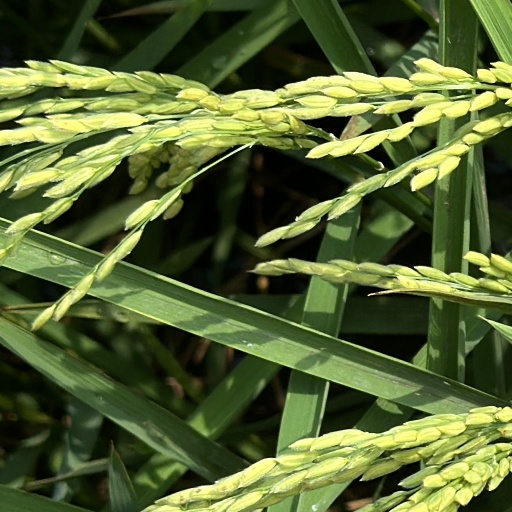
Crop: rice